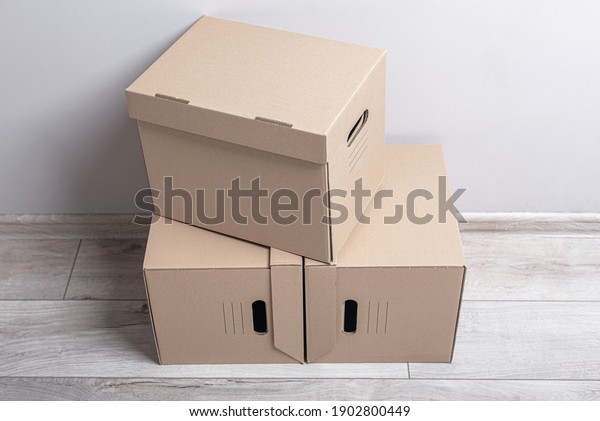
Label: cardboard